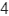
Number: 4